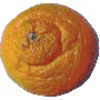
Label: Mandarine 1